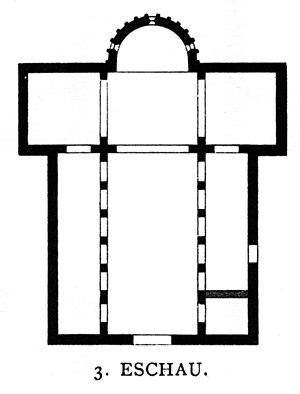
L'architecture ottonienne fait partie du bloc stylistique de l'architecture charpentée formé à partir des prototypes carolingiens avec des influences byzantines nouvelles. C'est une sorte de premier art roman du Nord distinct et symétrique opposé au premier art roman méridional. On peut penser que l'architecture ottonienne n'est que l'aile orientale d'un ensemble plus vaste qui englobe le nord de l'Europe et sans doute l'Angleterre pré-normande. Elle a incontestablement formé le second art roman et la première architecture gothique née dans la partie ouest du premier art roman du nord en garde encore l'amplitude.